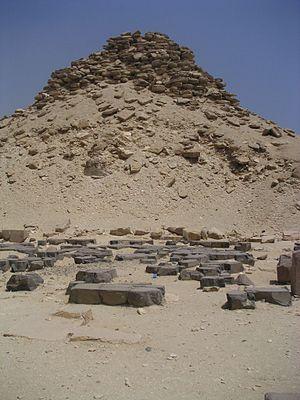
La pyramide d'Ouserkaf qui est de type à faces lisses se trouve à l'angle nord-est du complexe funéraire de Djéser. Elle a été visitée et explorée pour la première fois en 1839 par John Shae Perring et identifiée comme celle d'Ouserkaf en 1928 par Cecil Mallaby Firth.